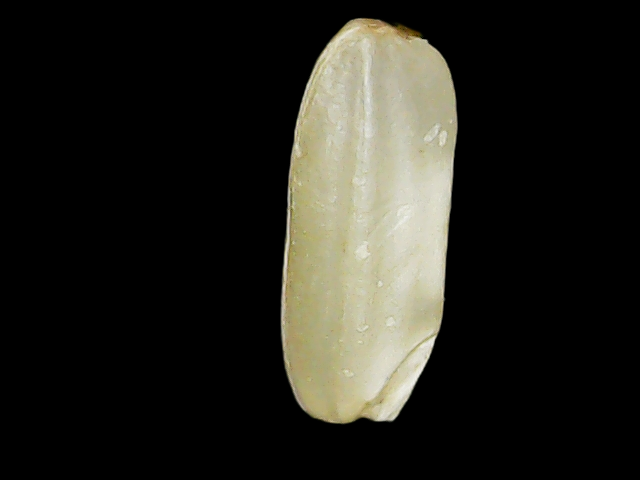
Rice variety: Binadhan23